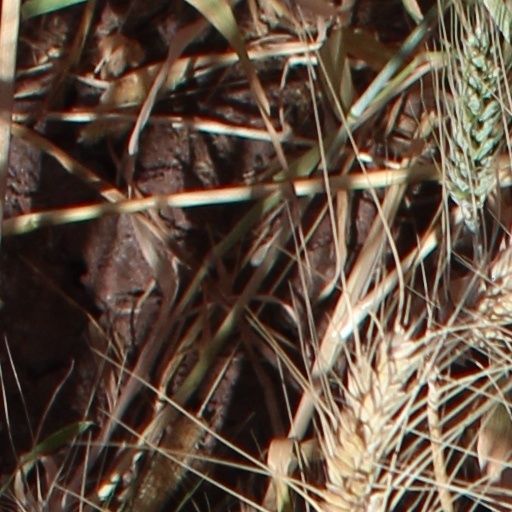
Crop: wheat